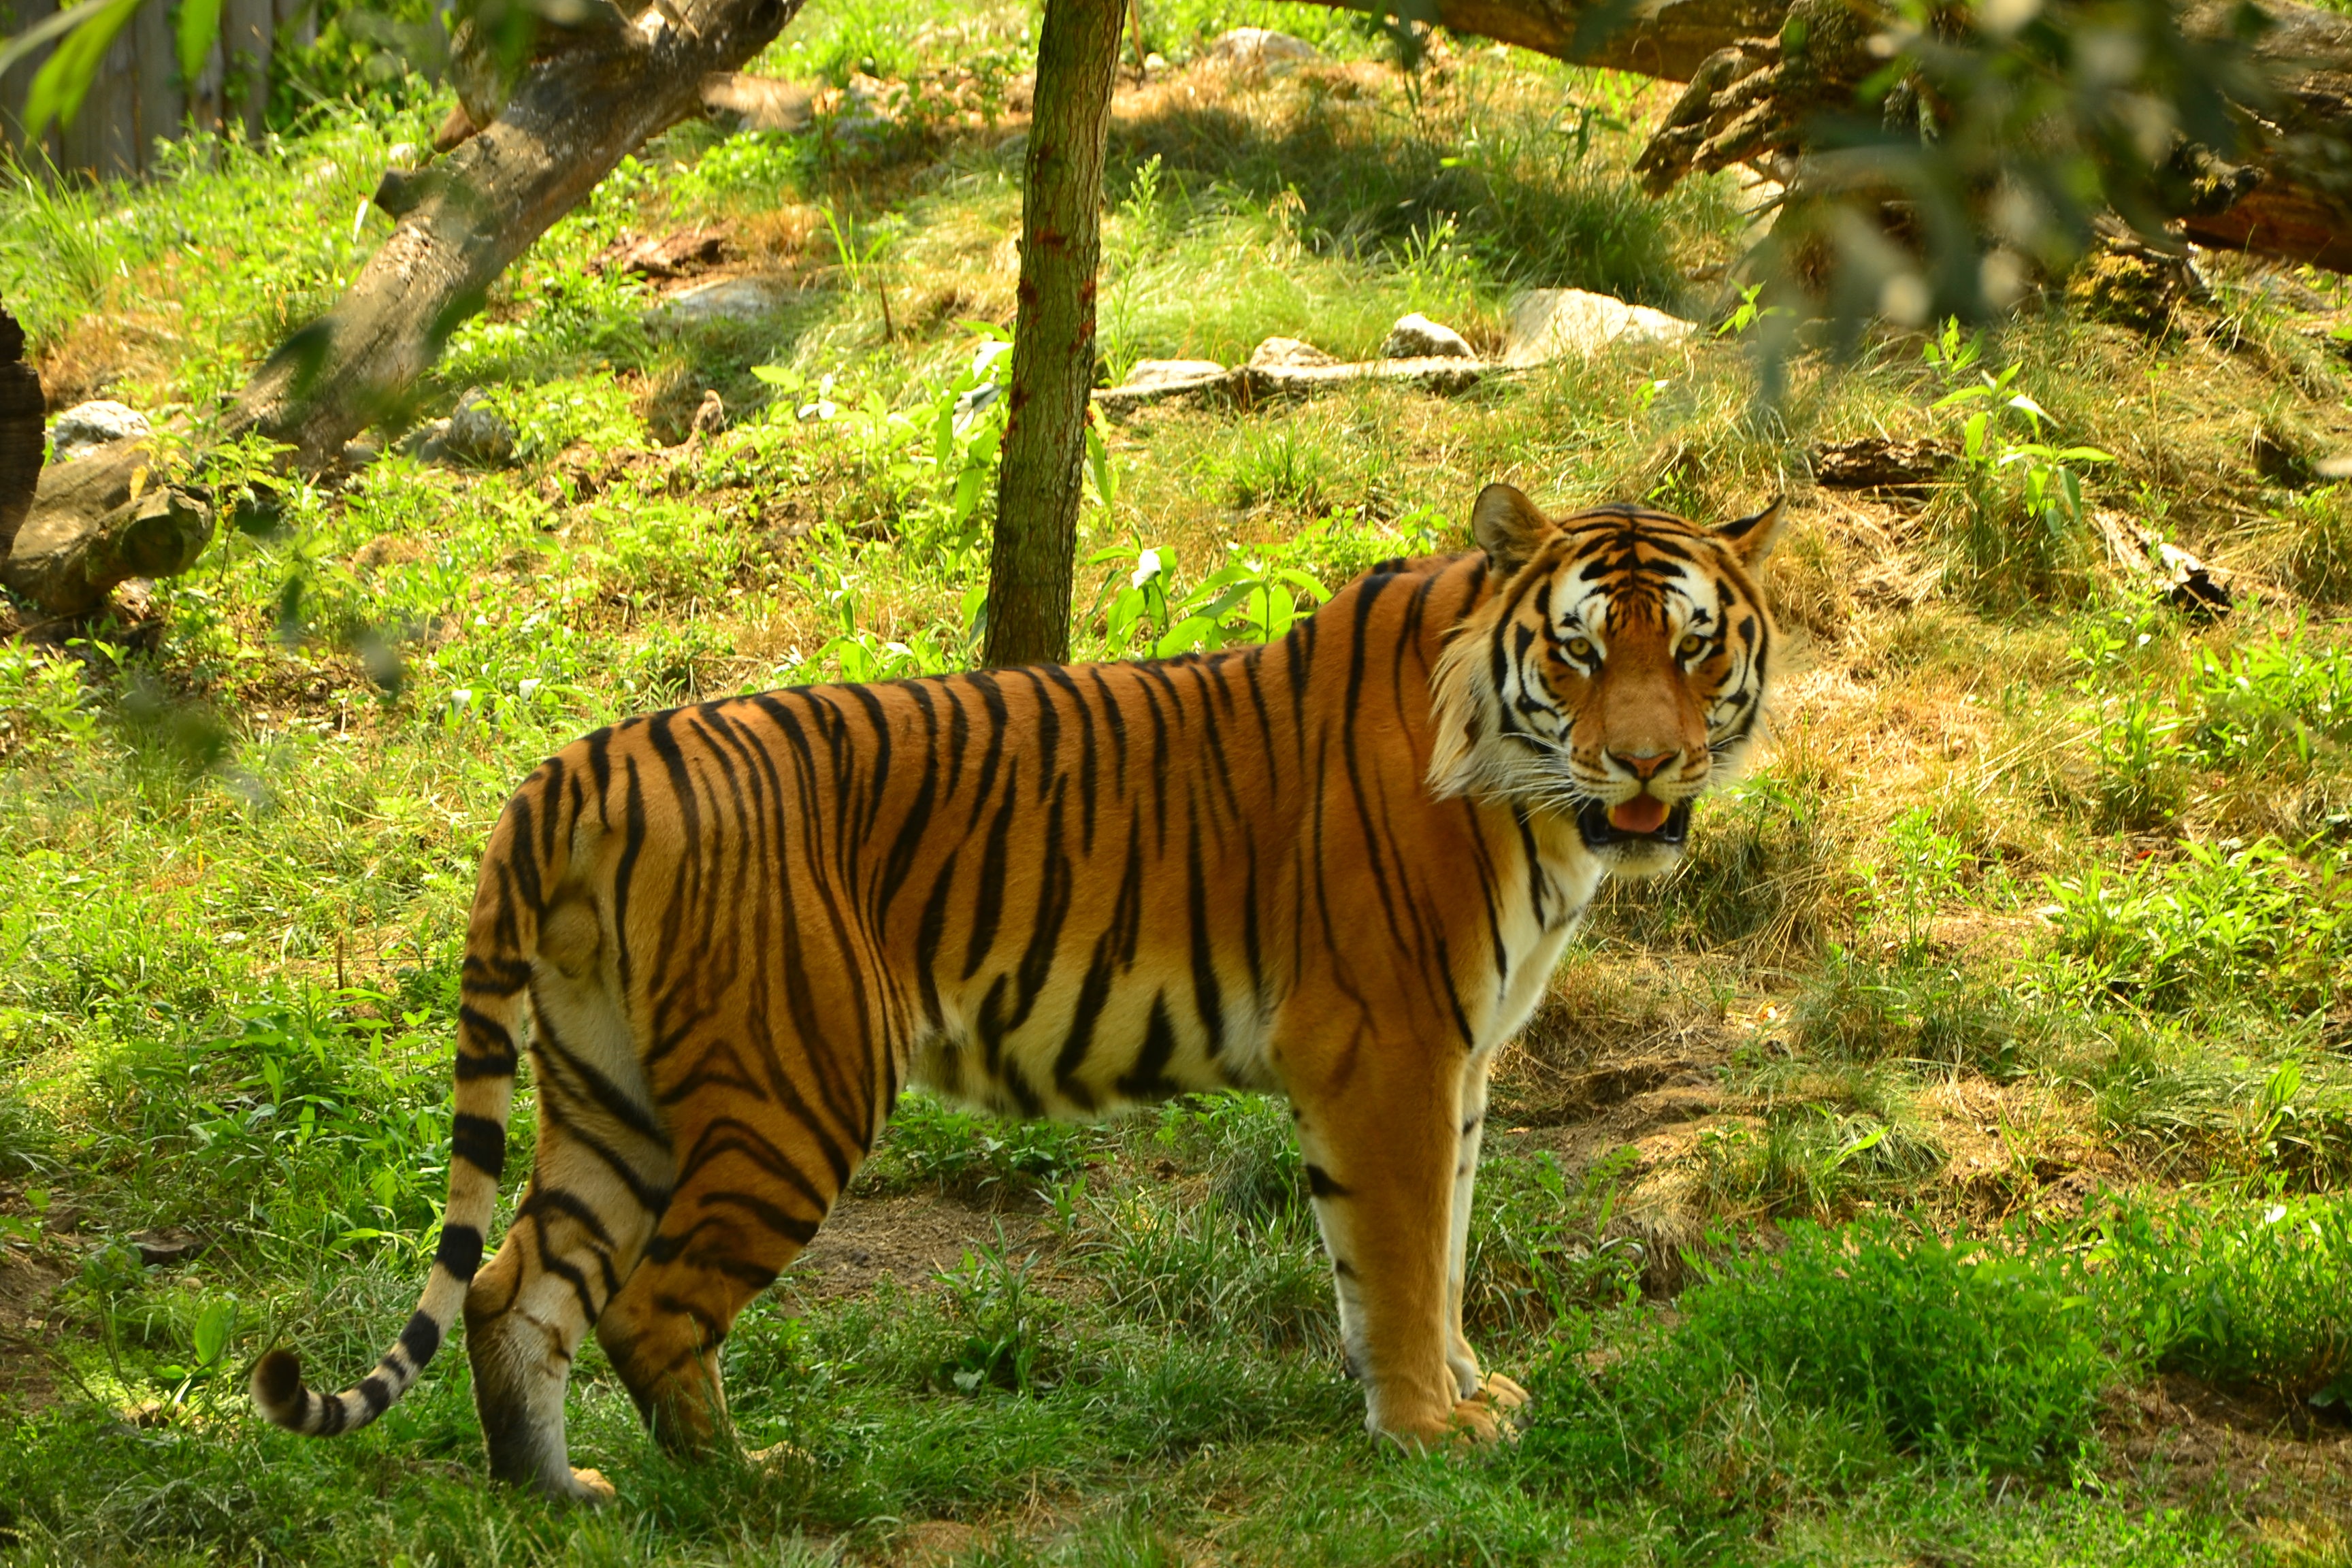
nature, forest, grass, wilderness, animal, wildlife, wild, deer, zoo, jungle, mammal, national park, fauna, snout, tiger, grassland, rainforest, beast, woodland, tigers, organism, nature reserve, big cats, cat like mammal, terrestrial animal